Art Hickman

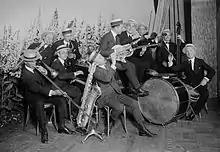
Art Hickman and His Orchestra, c. 1919

Before Paul Whiteman, Hickman's dance orchestra was one of the first to use elements of jazz and one of the first to use a saxophone section. The bands instruments also included violin, trumpet, trombone, reeds (2), banjo (2), double bass, and piano, with Hickman on second piano and drums.